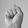
ASL letter: S